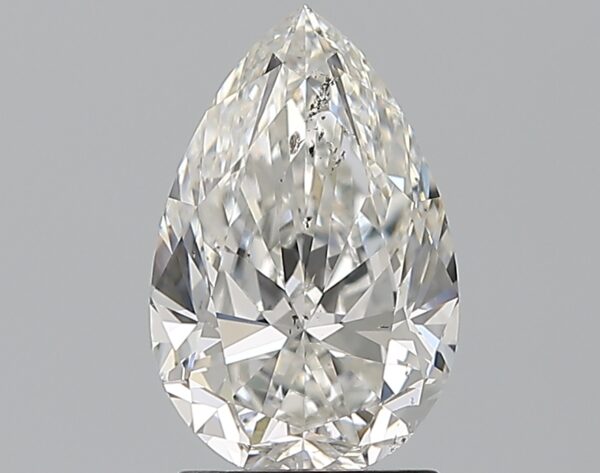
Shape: pear
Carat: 2
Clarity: SI2
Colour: F
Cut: EX
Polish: EX
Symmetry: EX
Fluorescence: M
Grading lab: GIA
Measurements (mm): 10.6 x 6.92 x 4.31